Franz Neuhausen

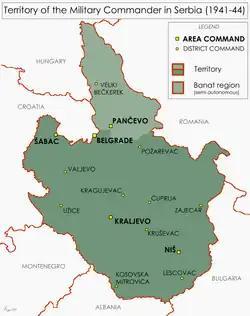
map of the occupied territory

Promoted to "NSFK-Obergruppenführer", Neuhausen was initially appointed by Göring as plenipotentiary general for economic affairs ("Generalbevollmächtigte für die Wirtschaft") in the Territory of the Military Commander in Serbia, but his role soon expanded to encompass plenipotentiary responsibility for the Four Year Plan in the occupied territory. On 9 December 1942, Neuhausen was also appointed to the important role of plenipotentiary for metal ore production in south-east Europe, which was initially limited to the occupied territory and the areas of Yugoslavia annexed by Bulgaria, and he was also empowered as plenipotentiary for labour in the occupied territory. Soon after the military administration began, Neuhausen appointed commissioners through whom he controlled the Serbian National Bank and other key economic and financial enterprises. In March 1943 Neuhausen's responsibilities for metals ore production were extended to German-occupied Greece, and after the Italian surrender that September, to the previously Italian-occupied parts of Greece and Albania. In October 1943, the Germans simplified their military administration, and on 18 October 1943 his existing roles were combined with the key role of Chief of the Military Administration ("Militärverwaltungschef"). He remained the chairman of the Bor mining company, which in July 1943 brought in 6,200 Jewish forced labourers from Hungary and territories it had occupied to alleviate the shortage of manpower to work the mine. At the mines the labourers were under the supervision of the SS and worked in knee-deep water for 12-hour shifts. Neuhausen was also chair of the German banking corporation "Bankverein für Serbien" in the occupied territory, as well as several other important companies. Economically, the occupied territory was very important to the Germans as a source of metals, minerals, coal and food. Neuhausen was a powerful figure who had complete control of the economy and state finances of the occupied territory, and successfully exploited them to make a significant contribution to the German war effort.